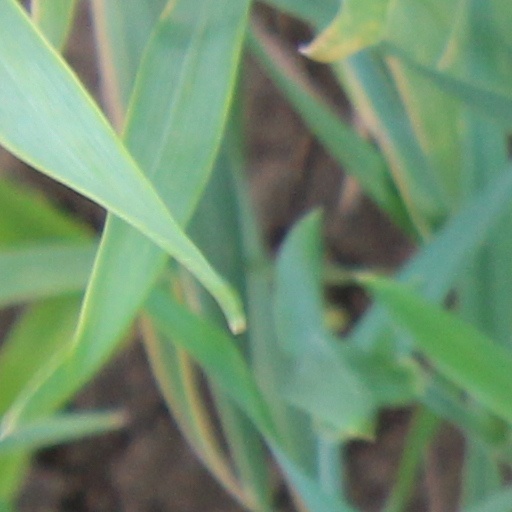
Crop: wheat